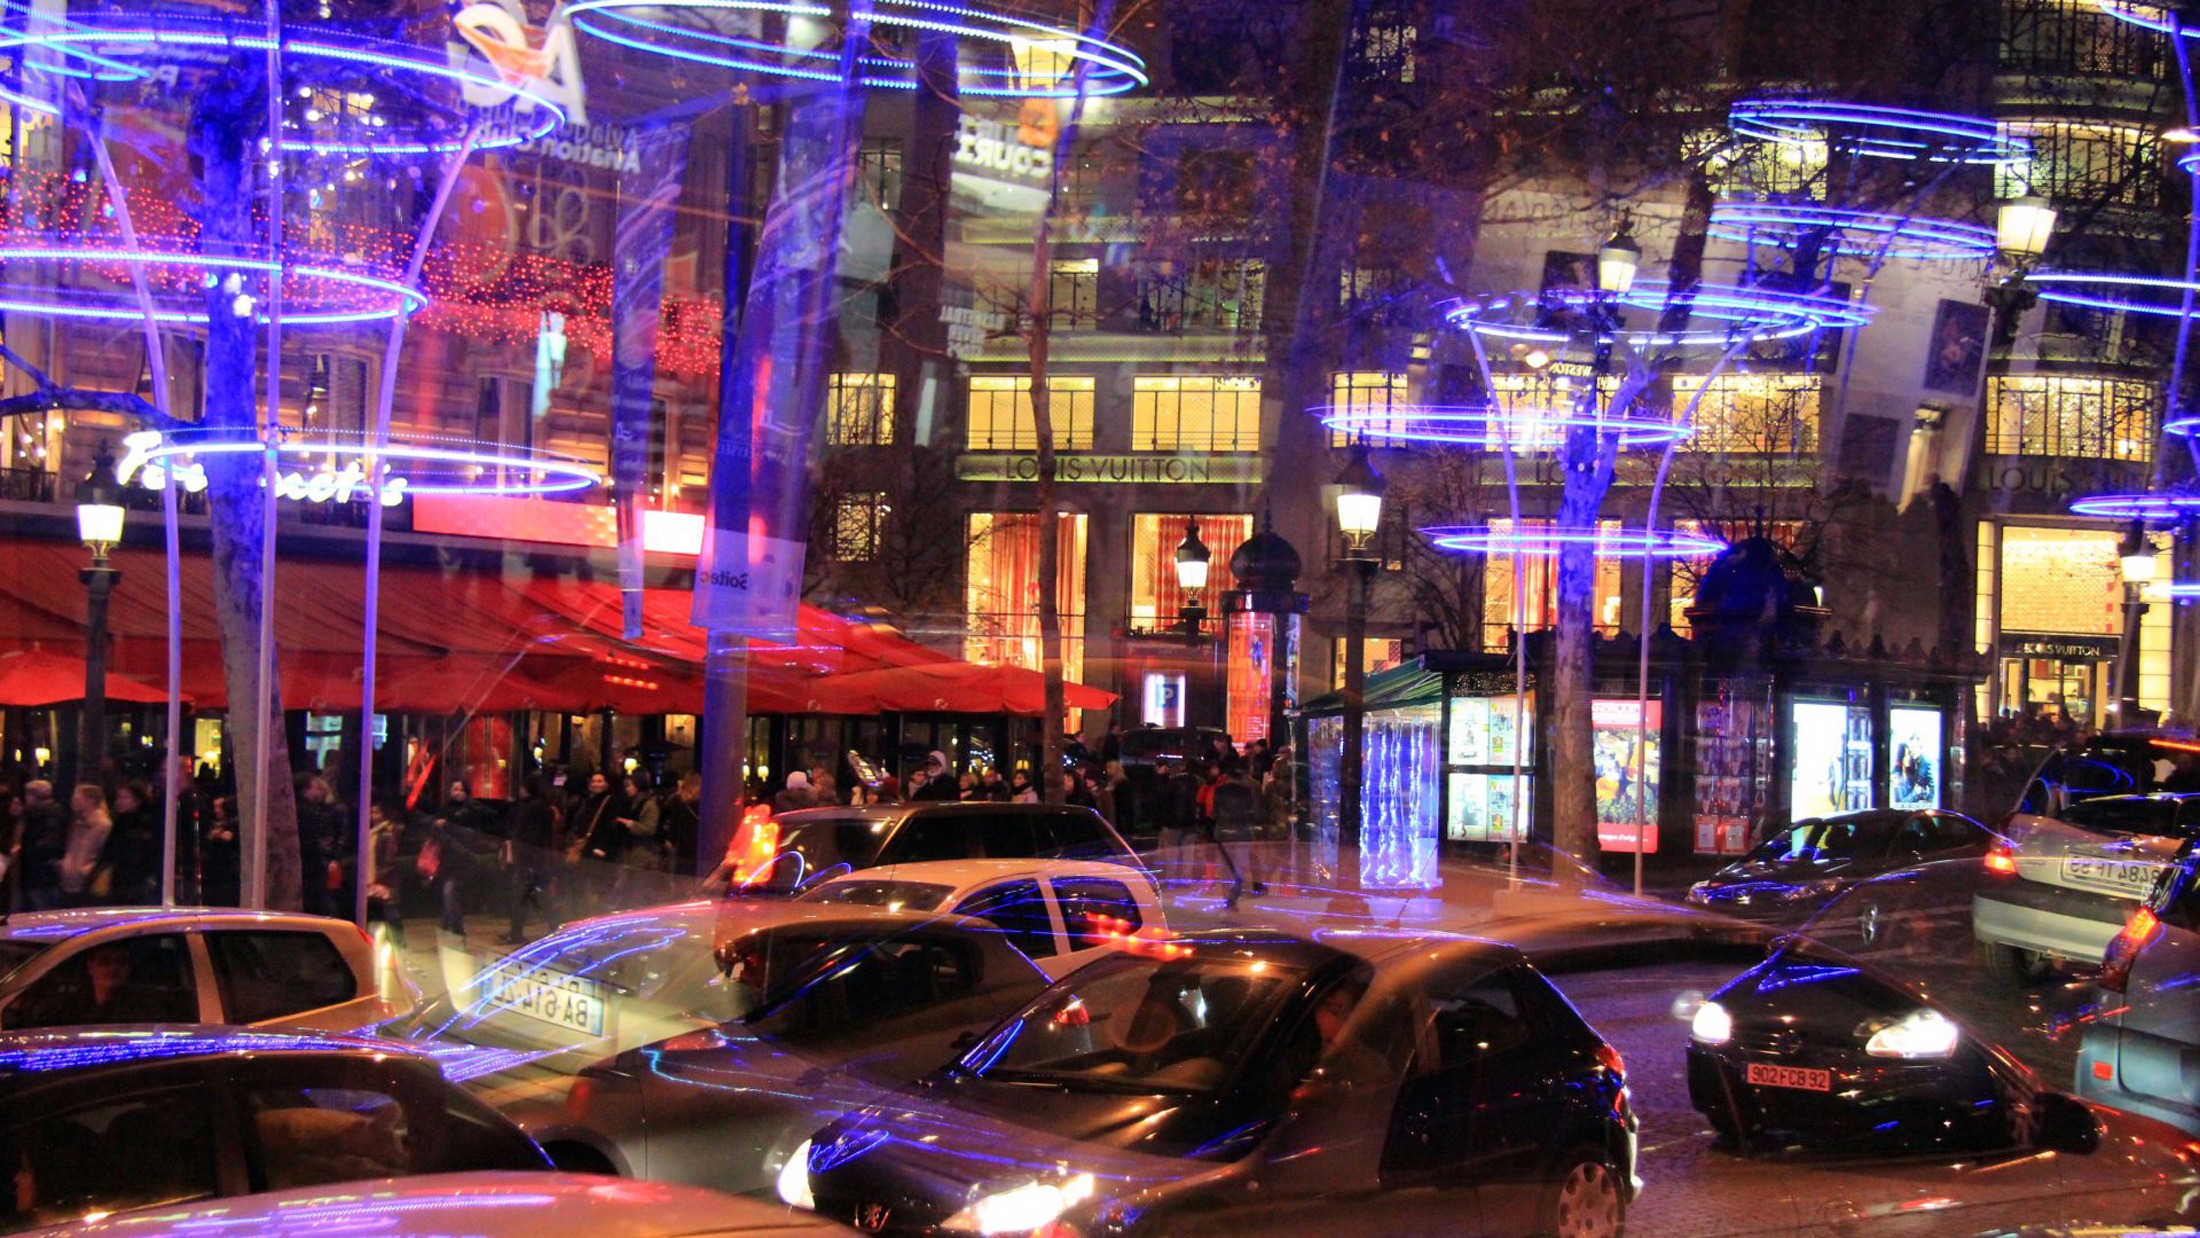
traffic, street, night, city, paris, cityscape, downtown, evening, metropolis, urban area, human settlement, animal lungs, chamselisee